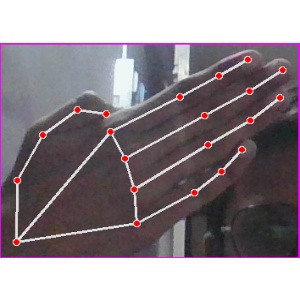
अक्षर: घ